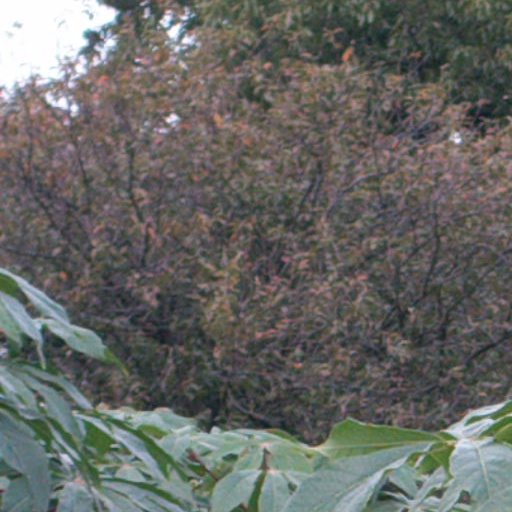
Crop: cassava